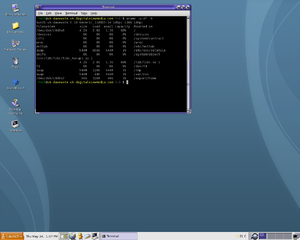
Java Desktop System ou JDS est un gestionnaire de fenêtres pour le système X Window développé par Sun Microsystems. Il est disponible pour les plates-formes Solaris, OpenSolaris et Linux.